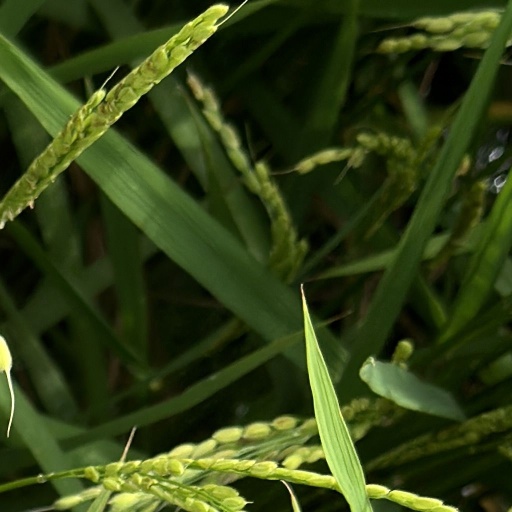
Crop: rice